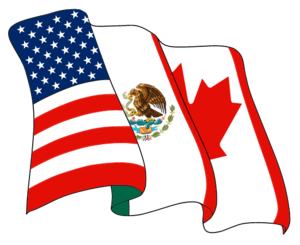
Logo de Accord de libre-échange nord-américain (ALENA).